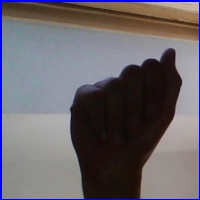
Letra: A